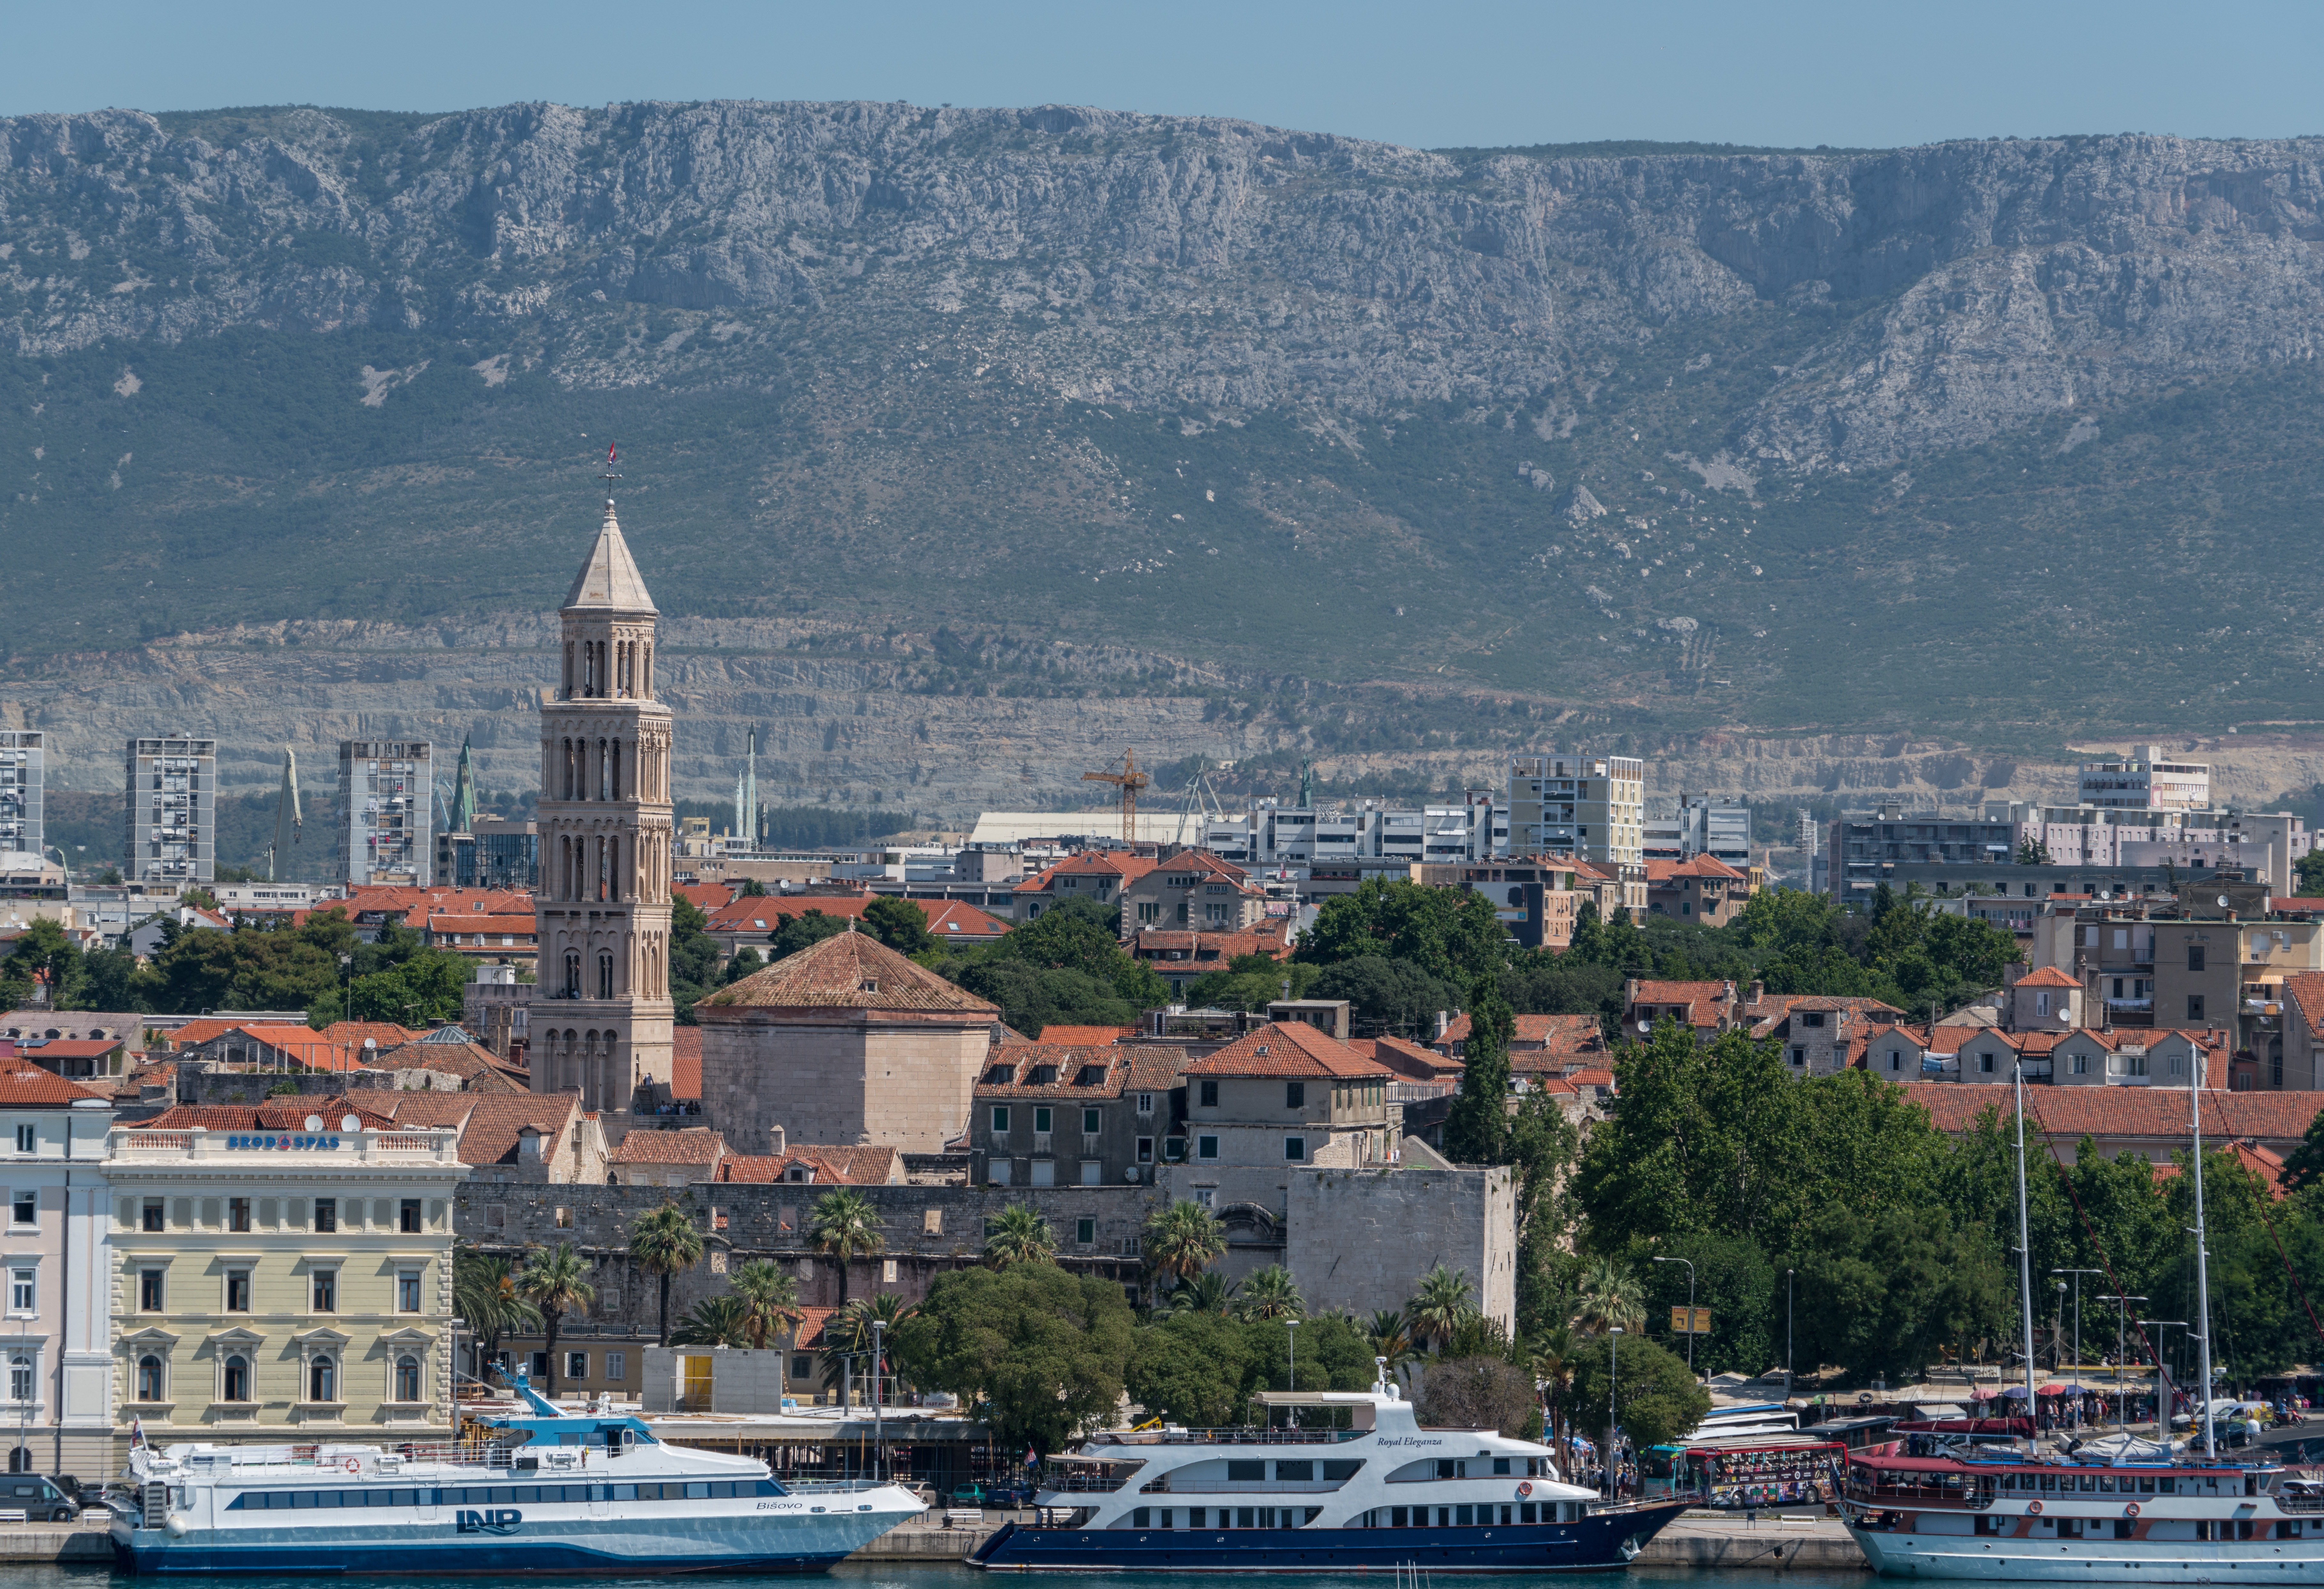
landscape, sea, architecture, sky, skyline, town, building, old, city, river, cityscape, travel, panoramic, europe, mediterranean, vehicle, ancient, harbor, colorful, tourism, medieval, croatia, mountains, destination, adriatic, split, dalmatia, aerial photography, human settlement